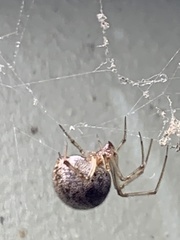
Species: Parasteatoda_tepidariorum